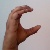
The image shows a hand gesture representing the letter 'C' in Indian Sign Language.